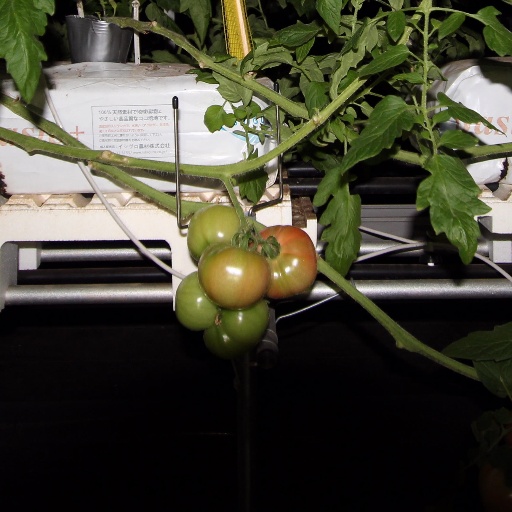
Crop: tomato